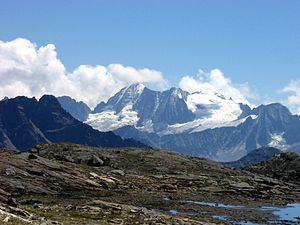
La Cima Presanella est un sommet des Alpes, à 3 558 m, point culminant du massif d'Adamello-Presanella, en Italie.
La province autonome de Trente, communément appelé Trentin, est une province italienne situé dans le Nord-Est du pays, ayant pour chef-lieu la ville de Trente, qui lui a donné son nom. Le Trentin s'articule sur un axe principal constitué par l'ample sillon longitudinal du fleuve Adige, avec à l'ouest les Alpes rhétiques méridionales et à l'est les Dolomites.